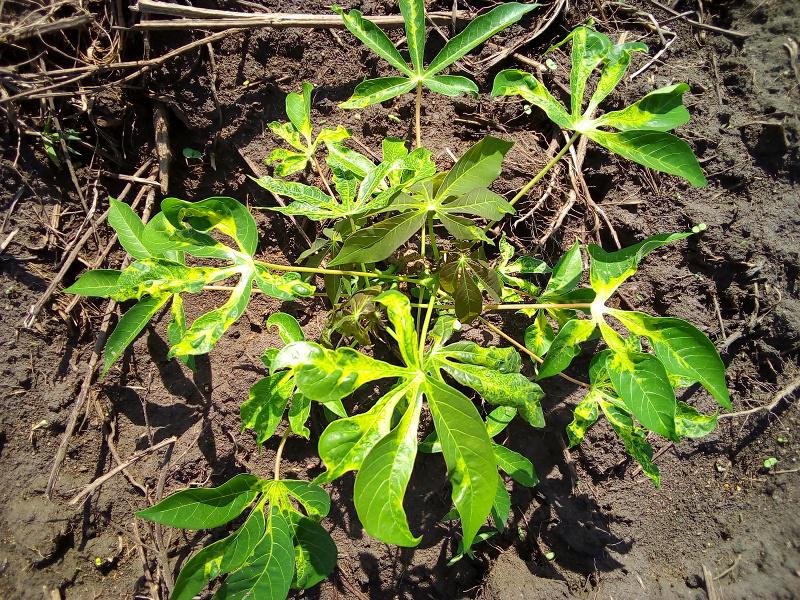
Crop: cassava
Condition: mosaic_disease